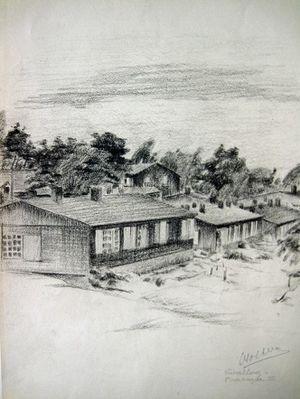
L'Oflag X-D était pendant la Seconde Guerre mondiale, un camp de prisonniers de guerre allemand pour des officiers situé à Fischbek en Allemagne. Le camp a été établi en mai 1941. Le 22 juin 1943, tous les officiers de réserve belges détenus dans l'Oflag II-A de Prenzlau y furent transférés. Il a été libéré en mai 1945 par les troupes britanniques de la 7e division blindée, 2e armée.